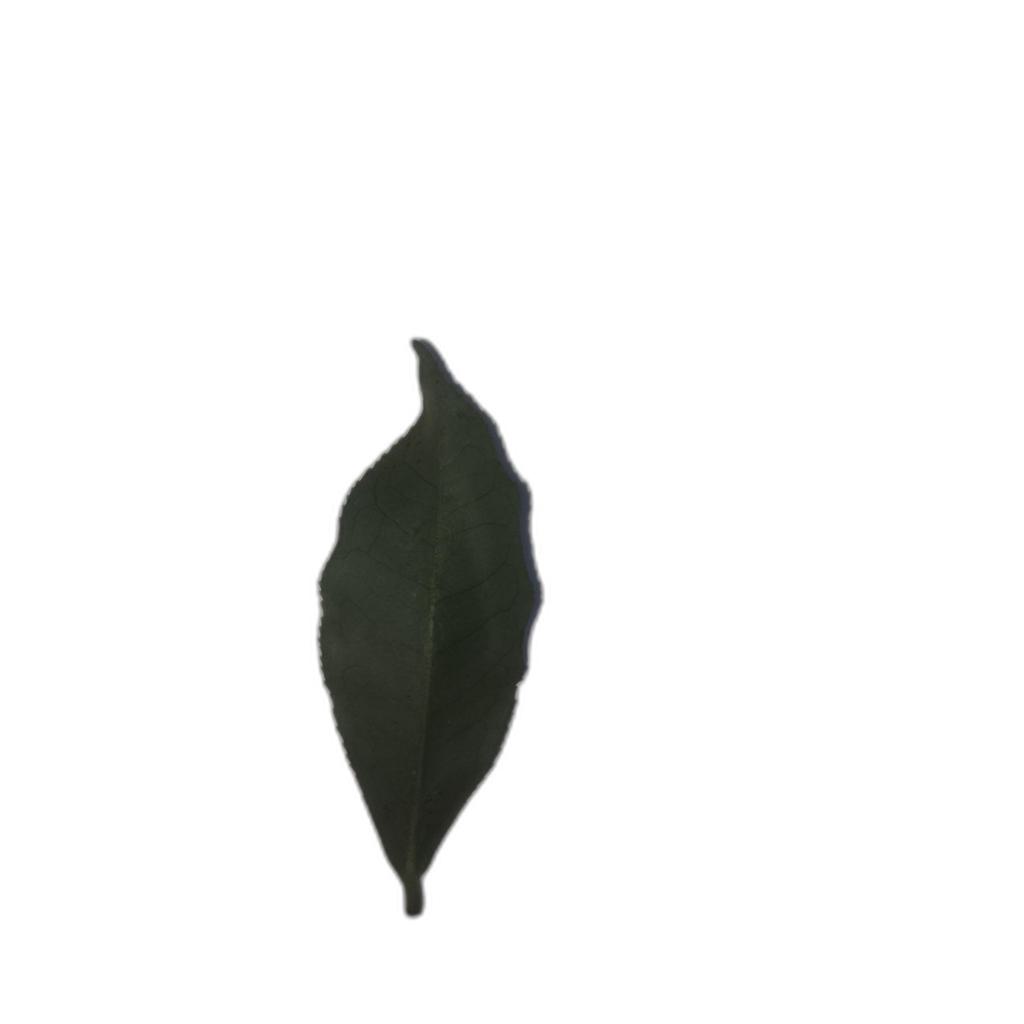
Label: Healthy